Mafrum

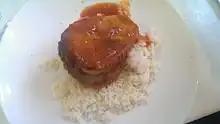
Potato-based mafrum served on couscous

Mafrum, also spelled "mafroom" (Arabic: مفروم), is a Libyan Jewish stuffed vegetable dish. Root vegetables are hollowed out and filled with a blend of ground meat and spices. These stuffed vegetables are then fried and simmered in a tomato-based sauce. While potatoes are the vegetable typically used, certain recipes employ eggplants, zucchinis, onions and/or bell peppers.